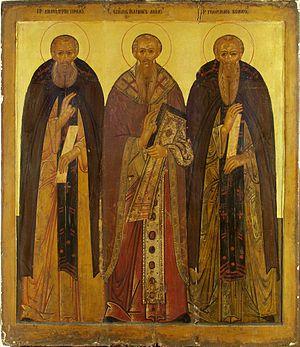
L'école iconographique de Vologda est une école et un style qui s'est formé et développé du XIVᵉ siècle au XVIᵉ siècle dans la ville de Vologda en Russie et dans les territoires proches de cette ville.